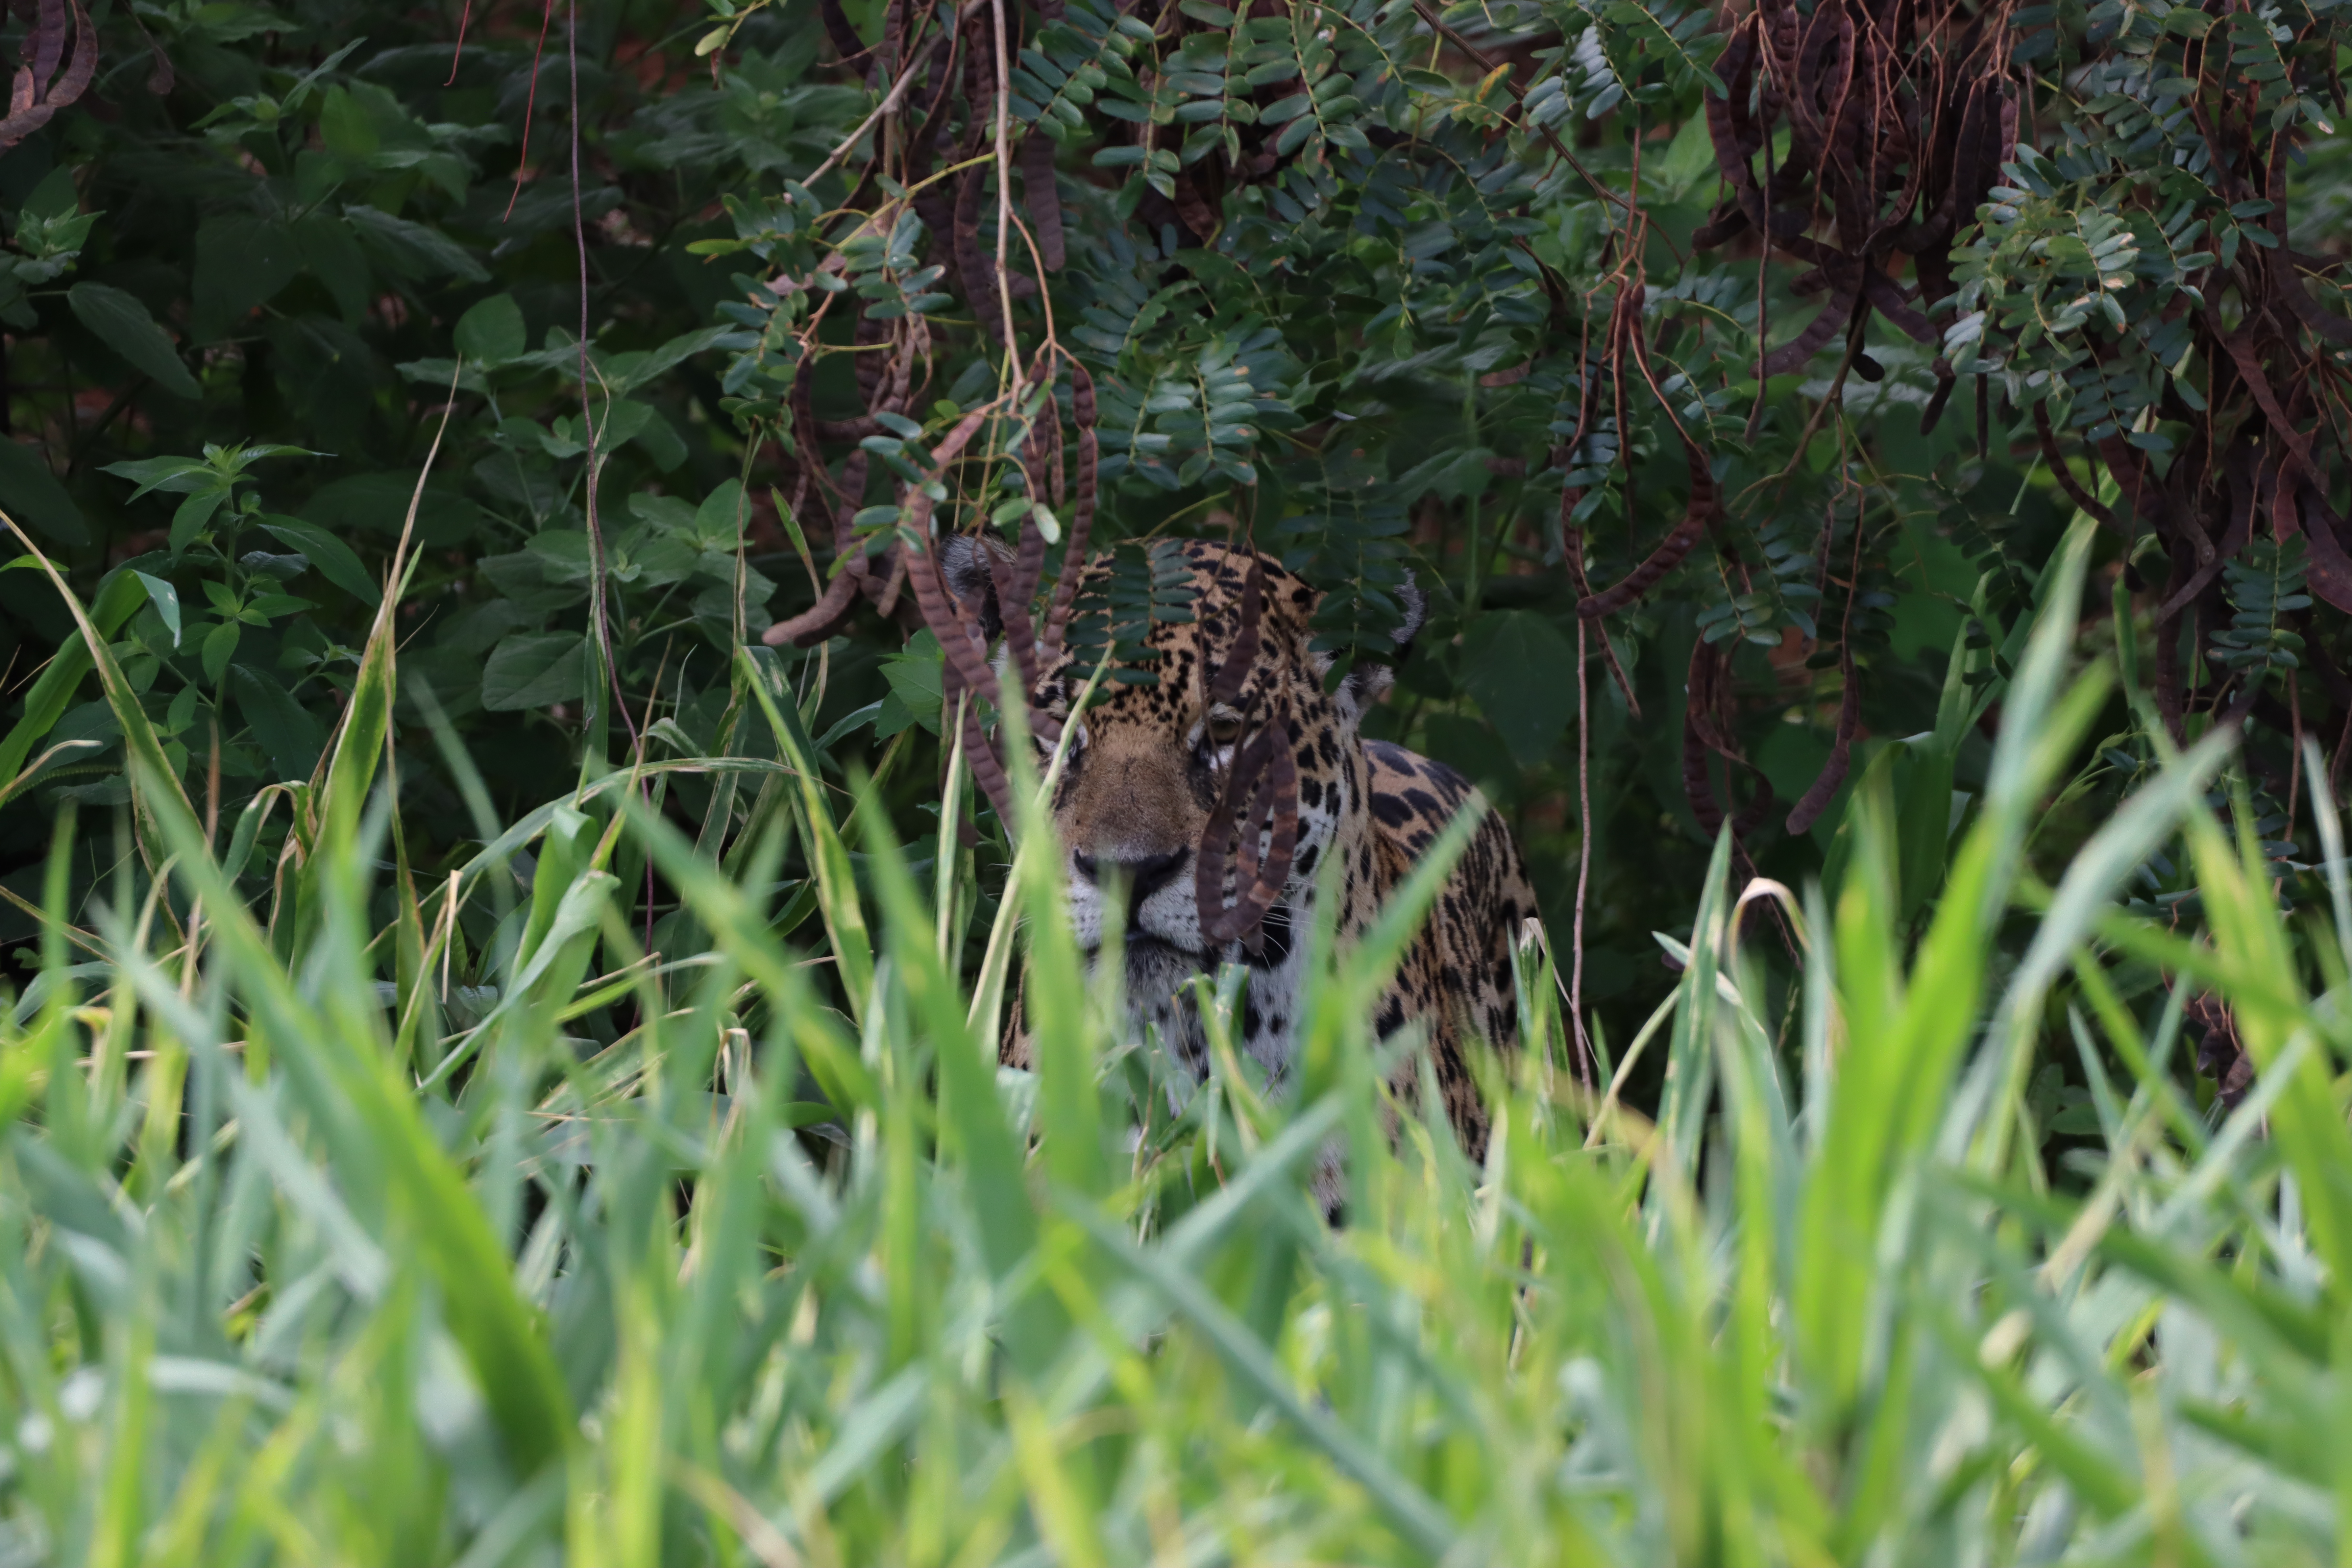
Jaguar: Jaju